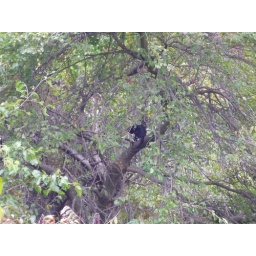
a cat in a tree